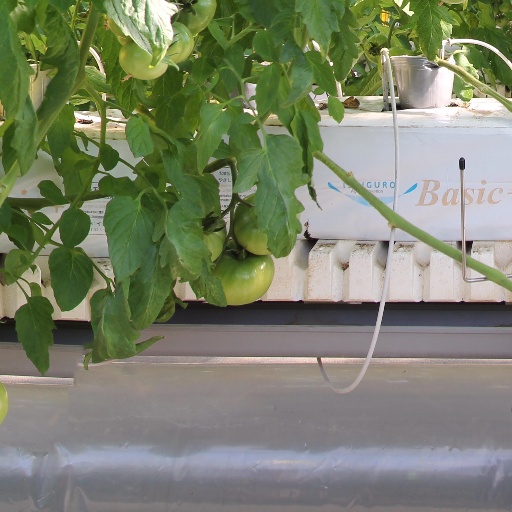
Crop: tomato